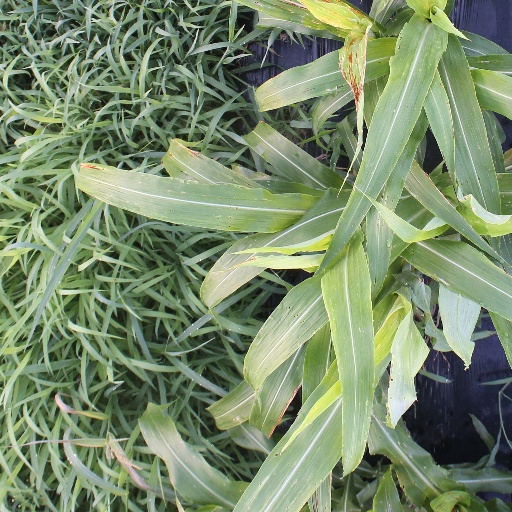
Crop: sorghum